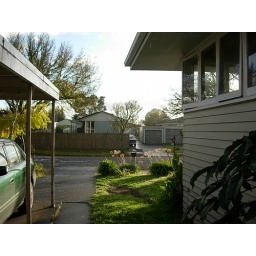
Yes. I was standing outside my door in the dry, watching the rain approach from the other side of the street